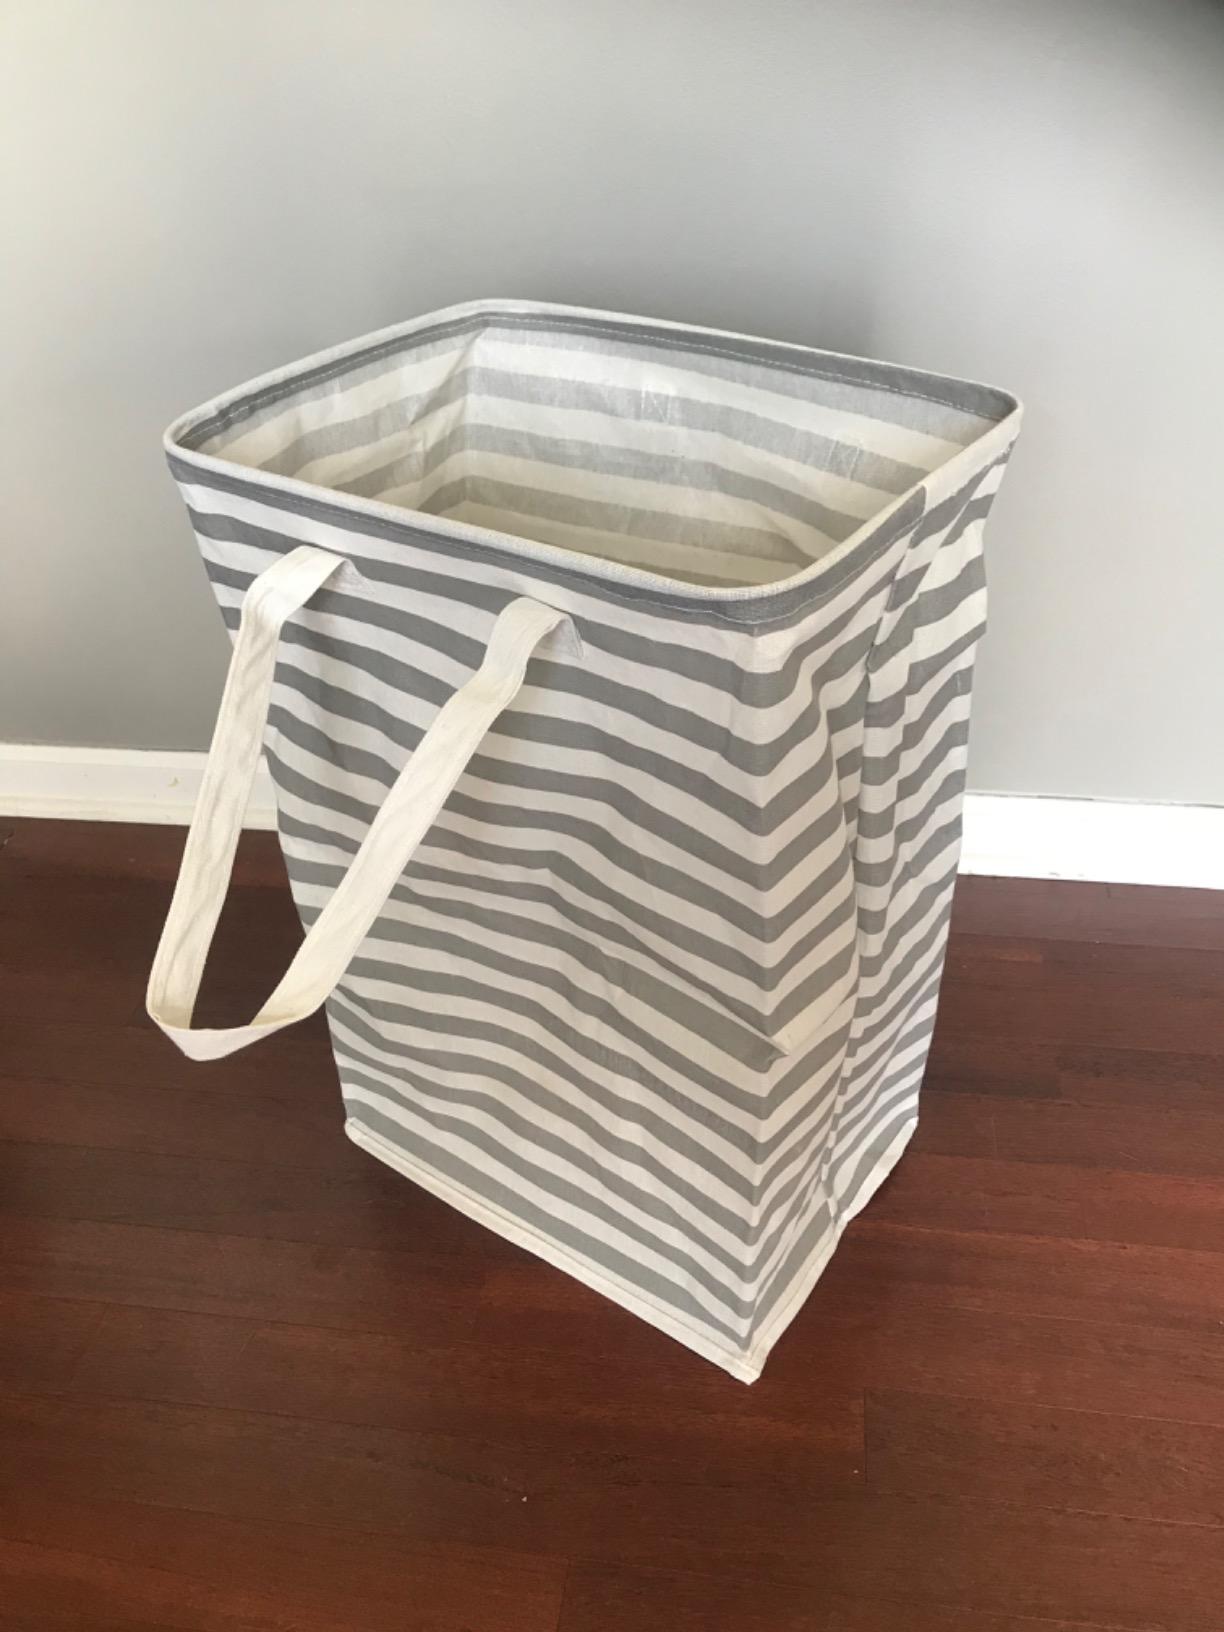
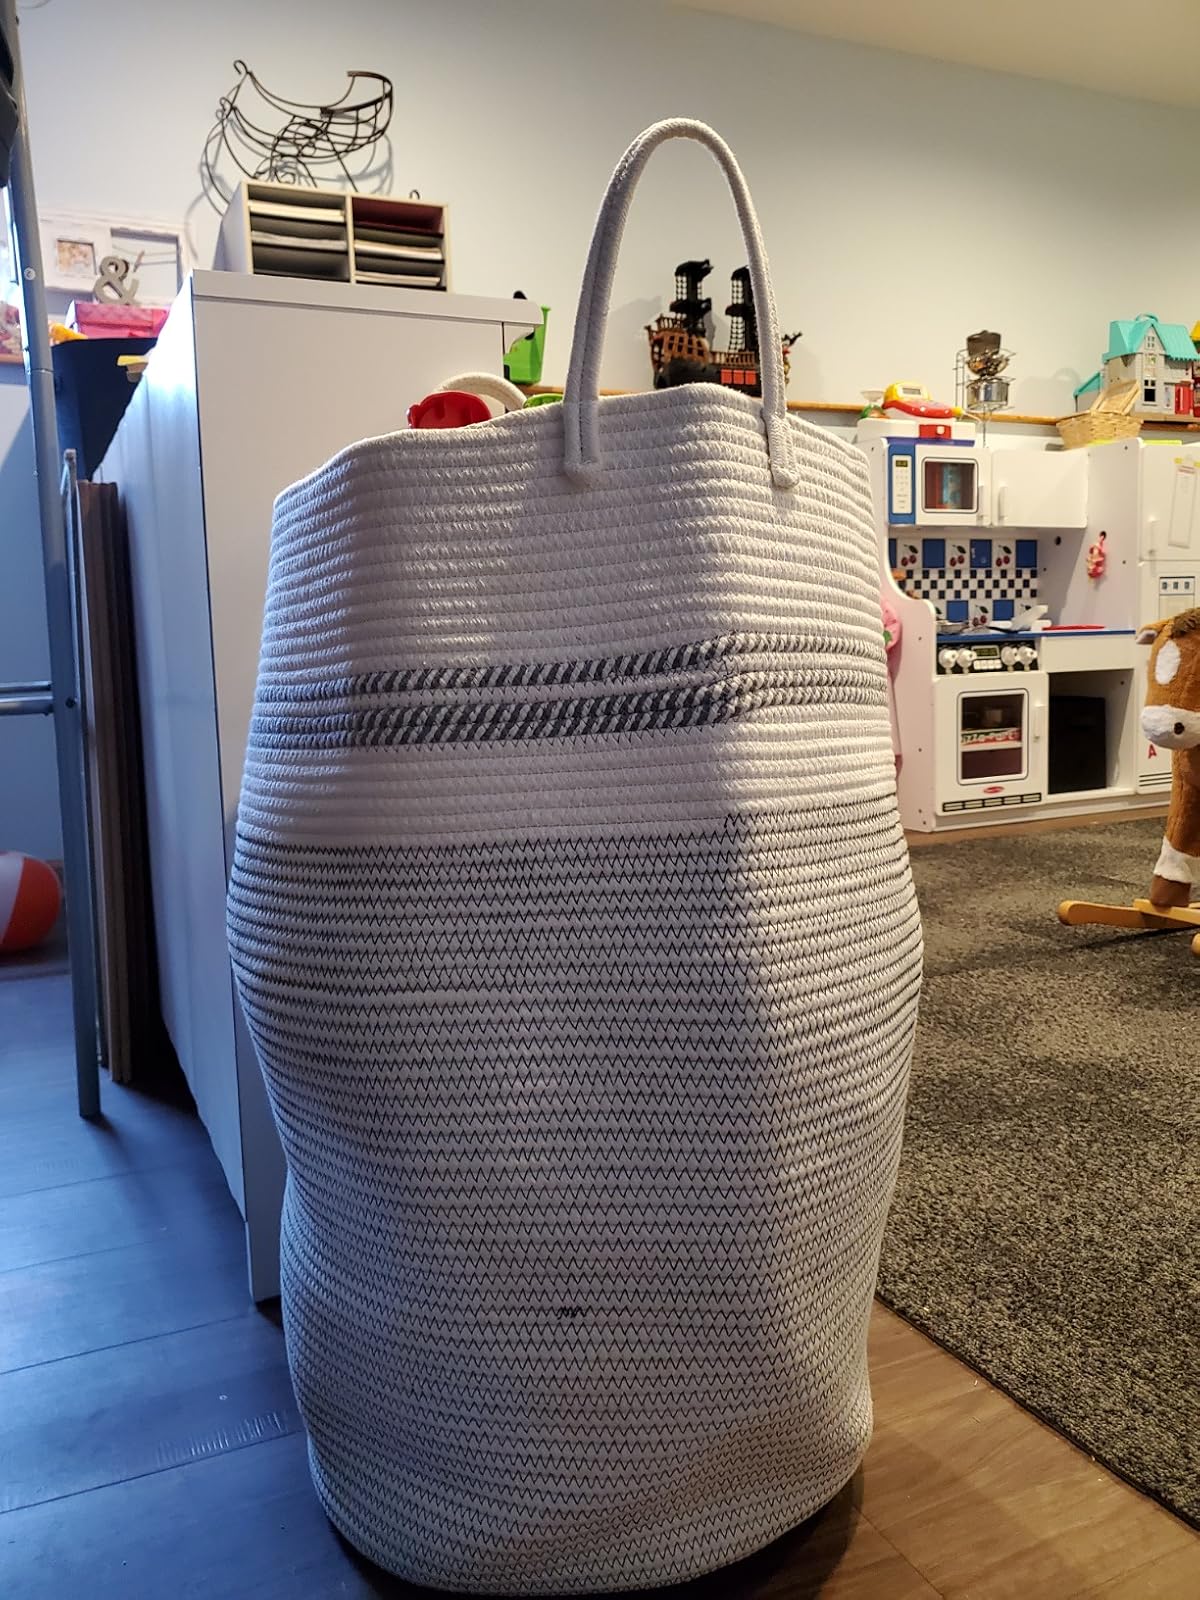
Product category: items_hamper
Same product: no